Fan Chan

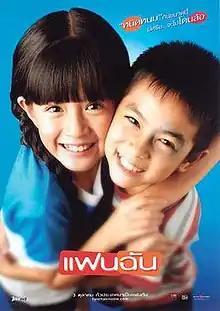
Theatrical release poster

Fan Chan (Thai: แฟนฉัน, English: "My Girl") is a 2003 Thai coming-of-age romance comedy film directed by Vitcha Gojiew, Songyos Sugmakanan, Nithiwat Tharathorn, Witthaya Thongyooyong, Anusorn Trisirikasem, and Komgrit Triwimol starring Charlie Trairat and Focus Jirakul and distributed by Hub Ho Hin Tai Entertainment GMM Pictures. The film following about a nostalgic look back at the childhood friendship of a boy and a girl growing up in a small town in Thailand in the 1980s, featuring a soundtrack of Thai pop music of the era. It was the debut film of six young Thai directors.